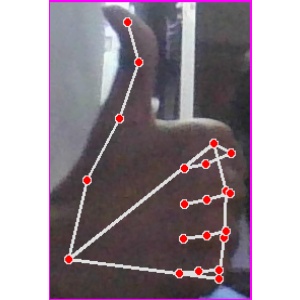
अक्षर: थ